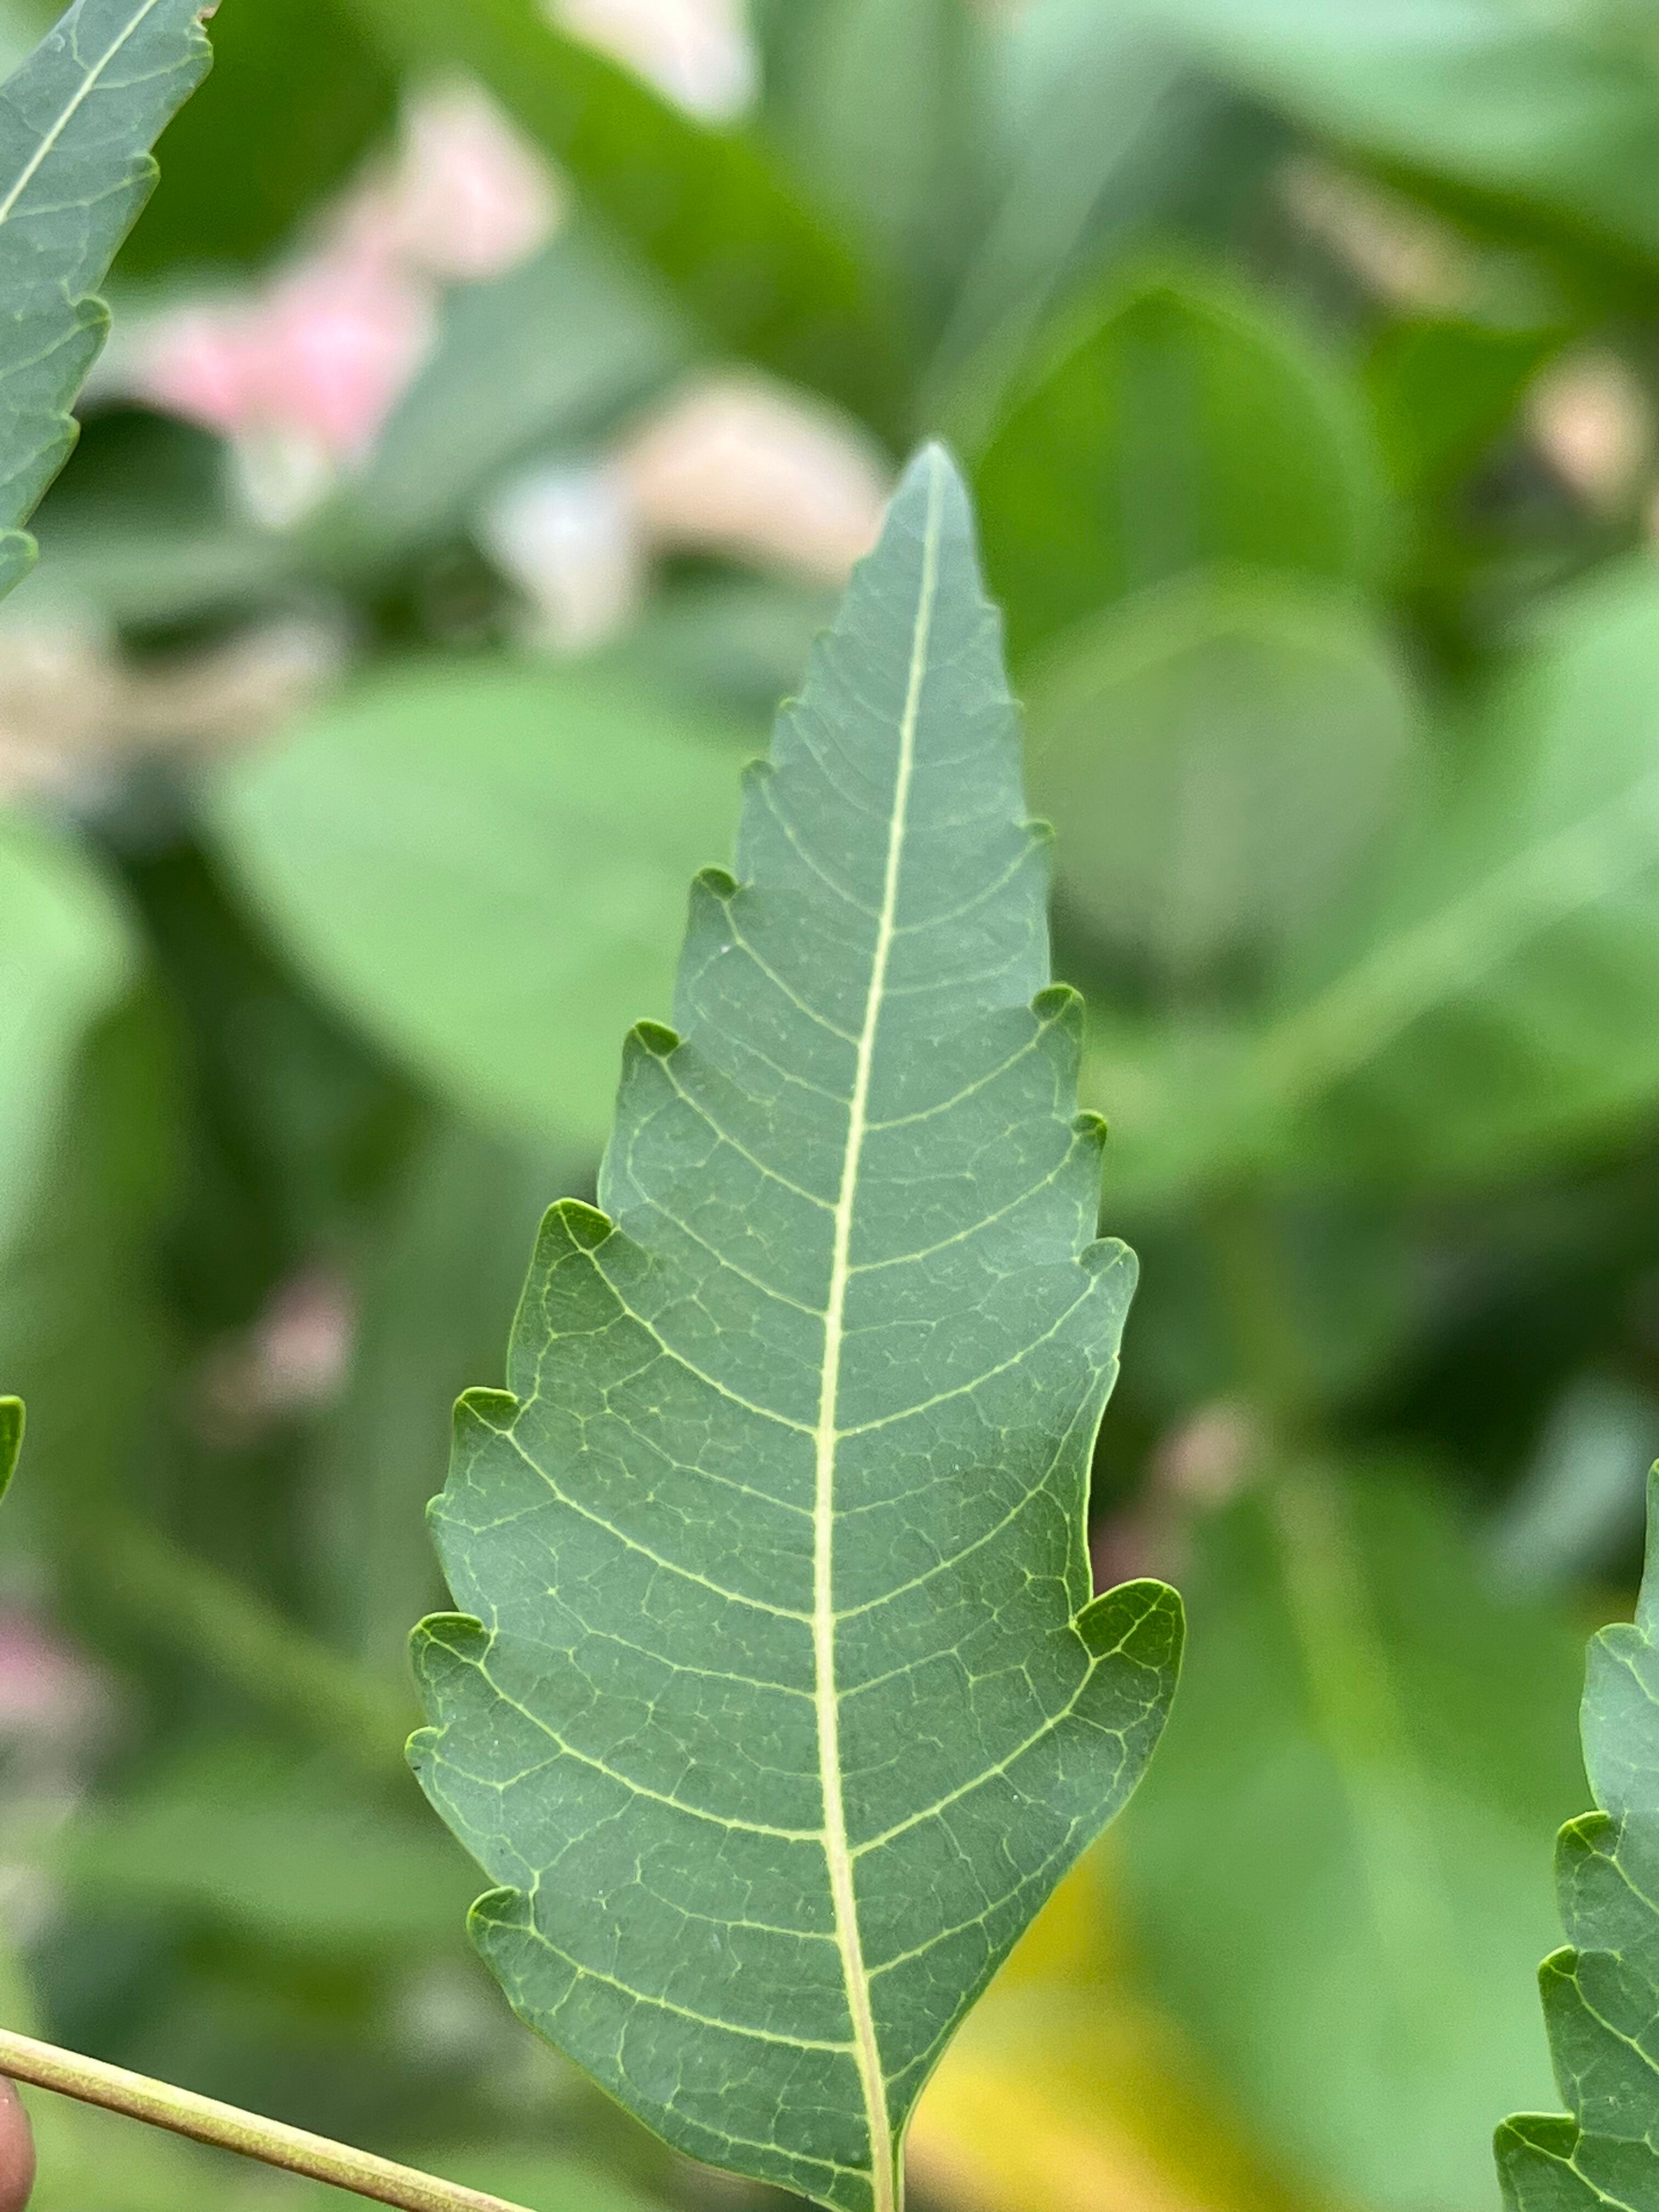
Plant species: azadirachta-indica